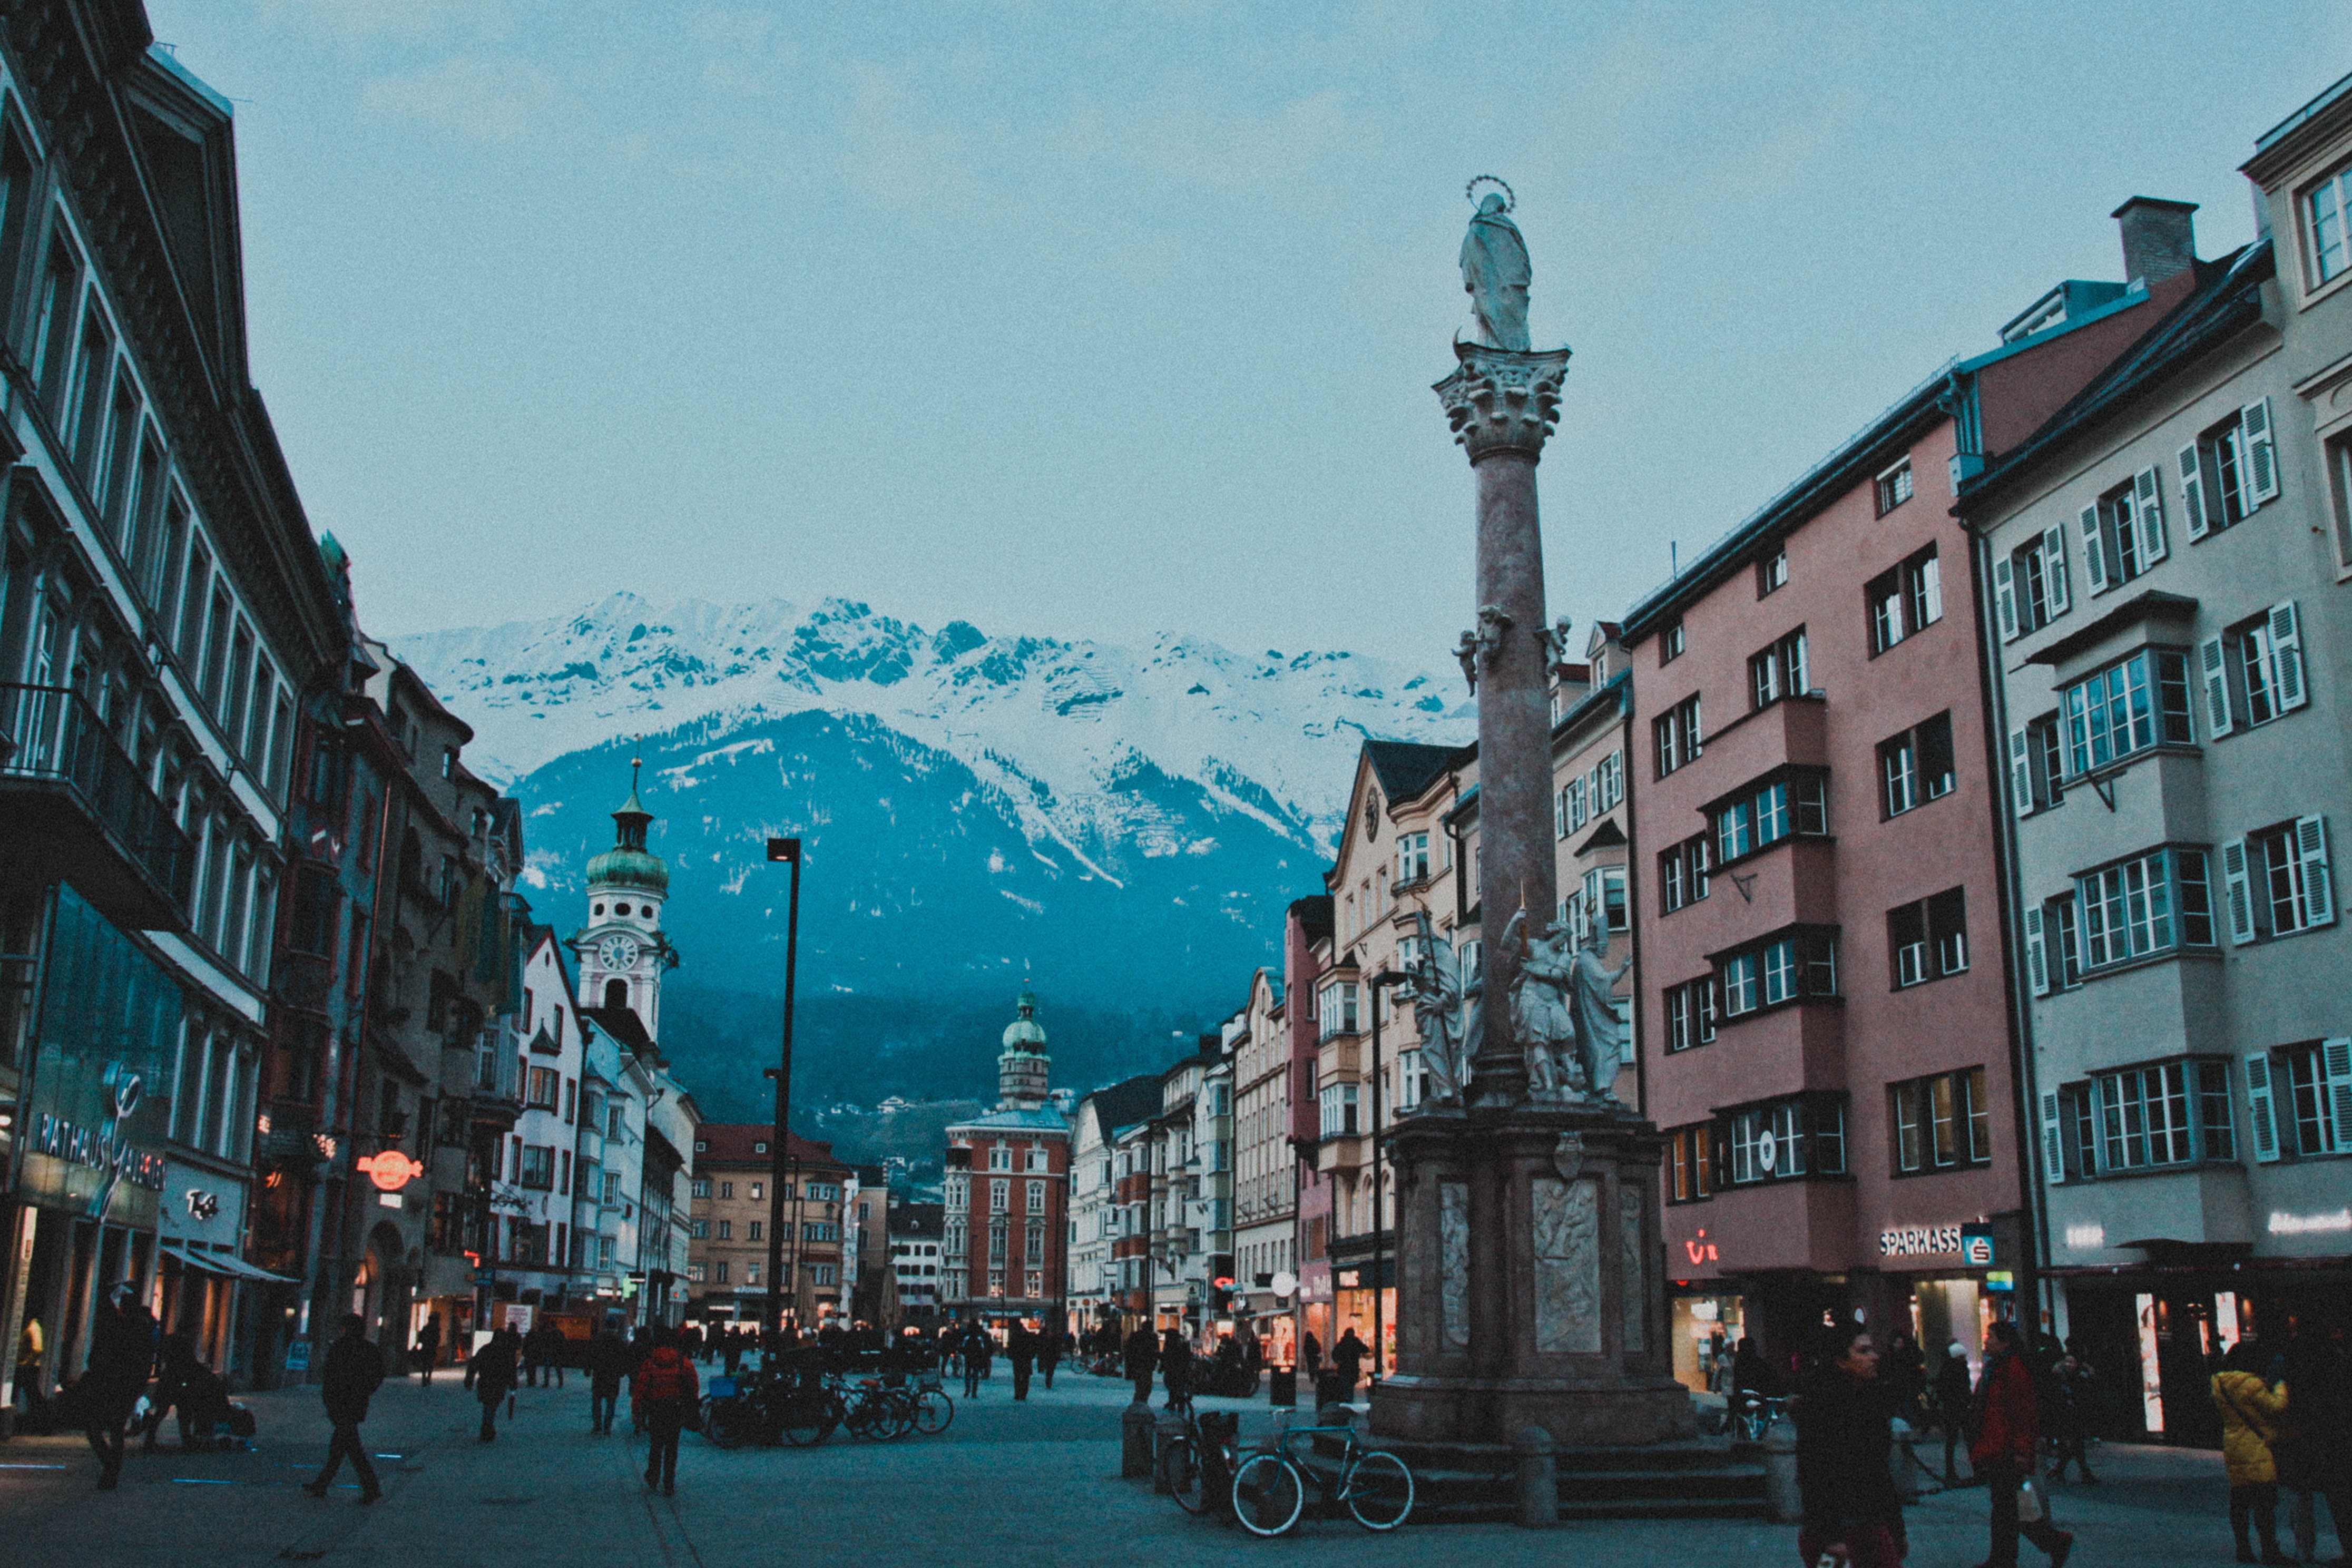
town, city, human settlement, sky, urban area, street, building, architecture, mixed use, neighbourhood, public space, downtown, town square, metropolis, road, metropolitan area, winter, infrastructure, tourism, tree, thoroughfare, mountain, vacation, pedestrian, evening, cloud, travel, facade, street light, nonbuilding structure